Vale of the Vole

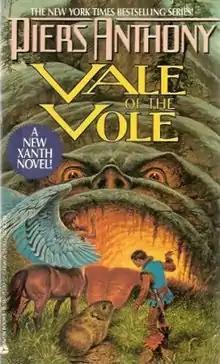
First edition

Vale of the Vole is a fantasy novel by American writer Piers Anthony, the tenth book of the Xanth series.